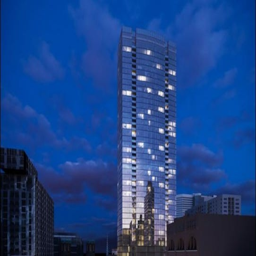
a rendering of 505 tallest residential